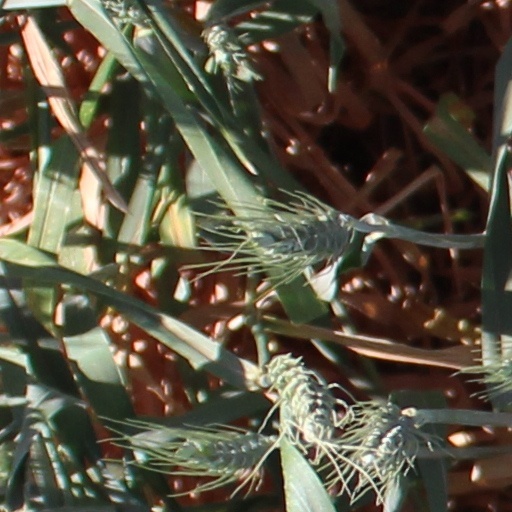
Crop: wheat